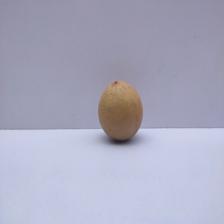
Size: Medium